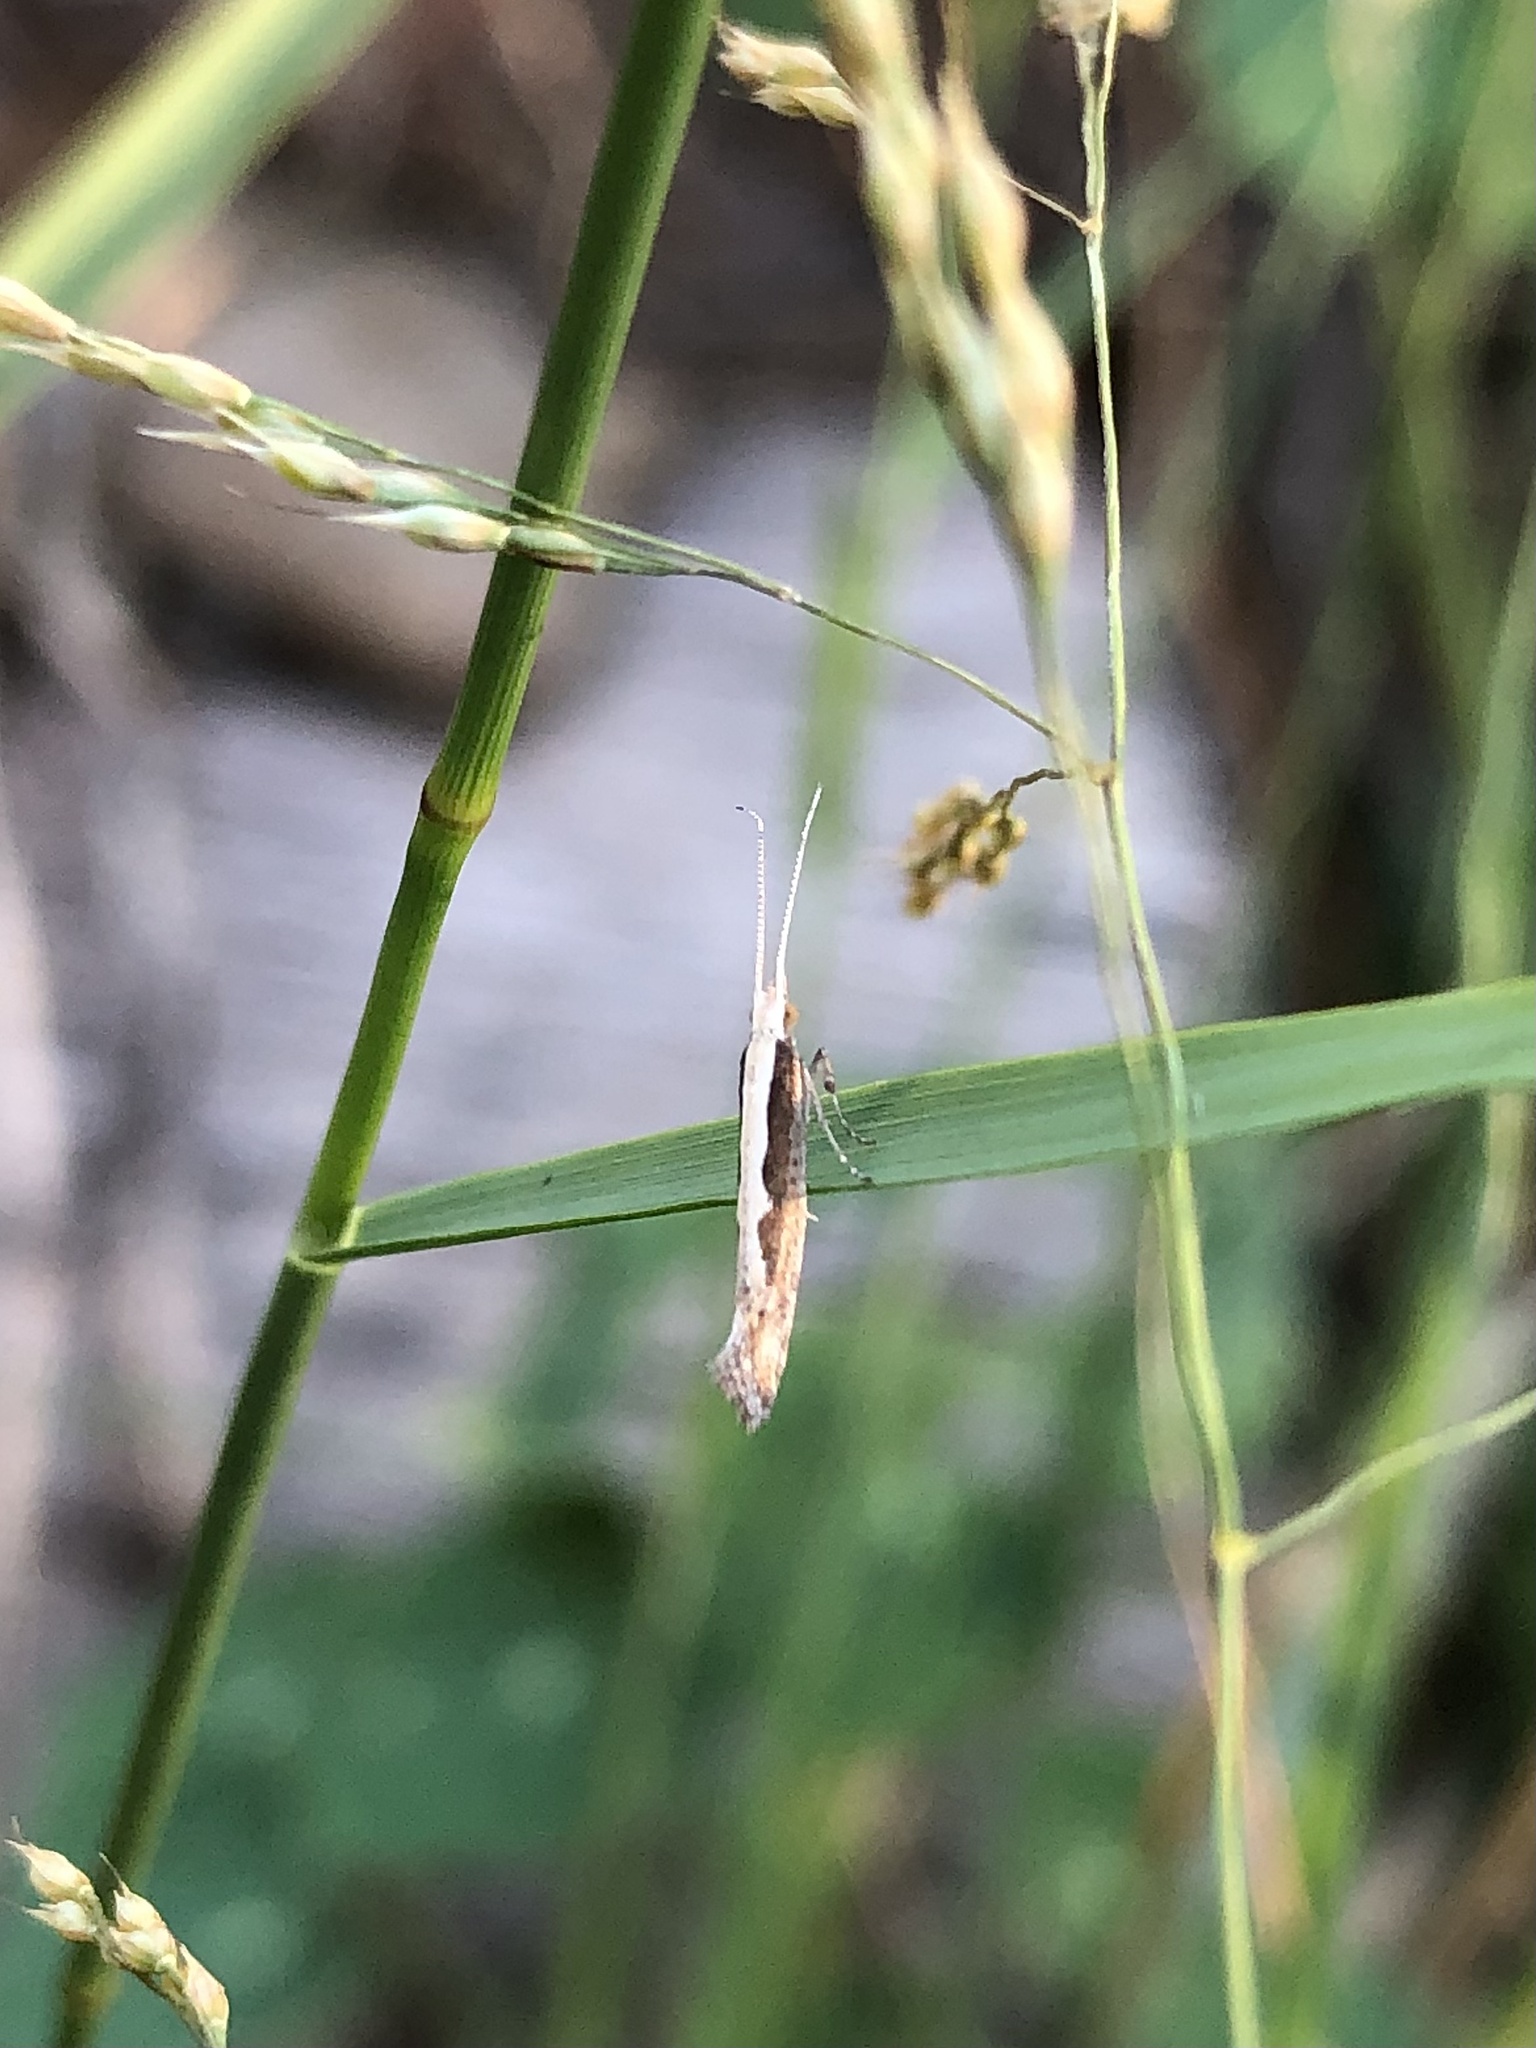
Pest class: diamondback_moth